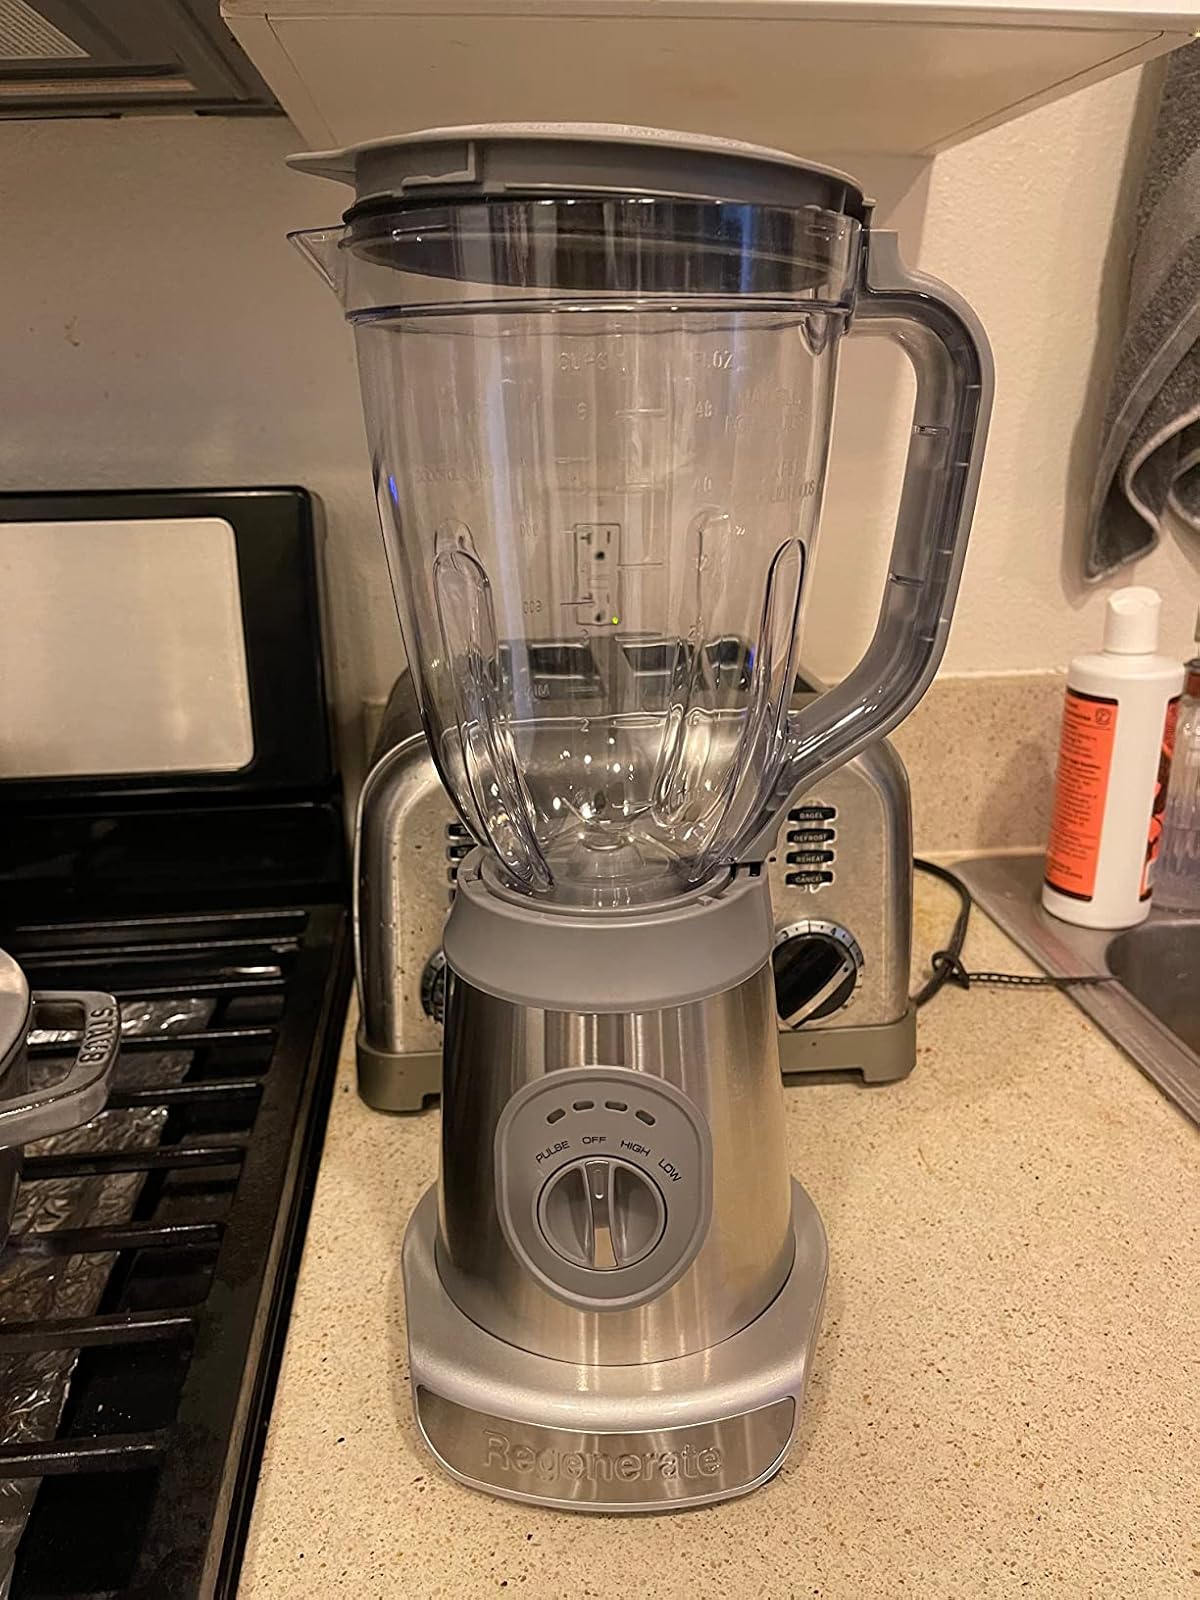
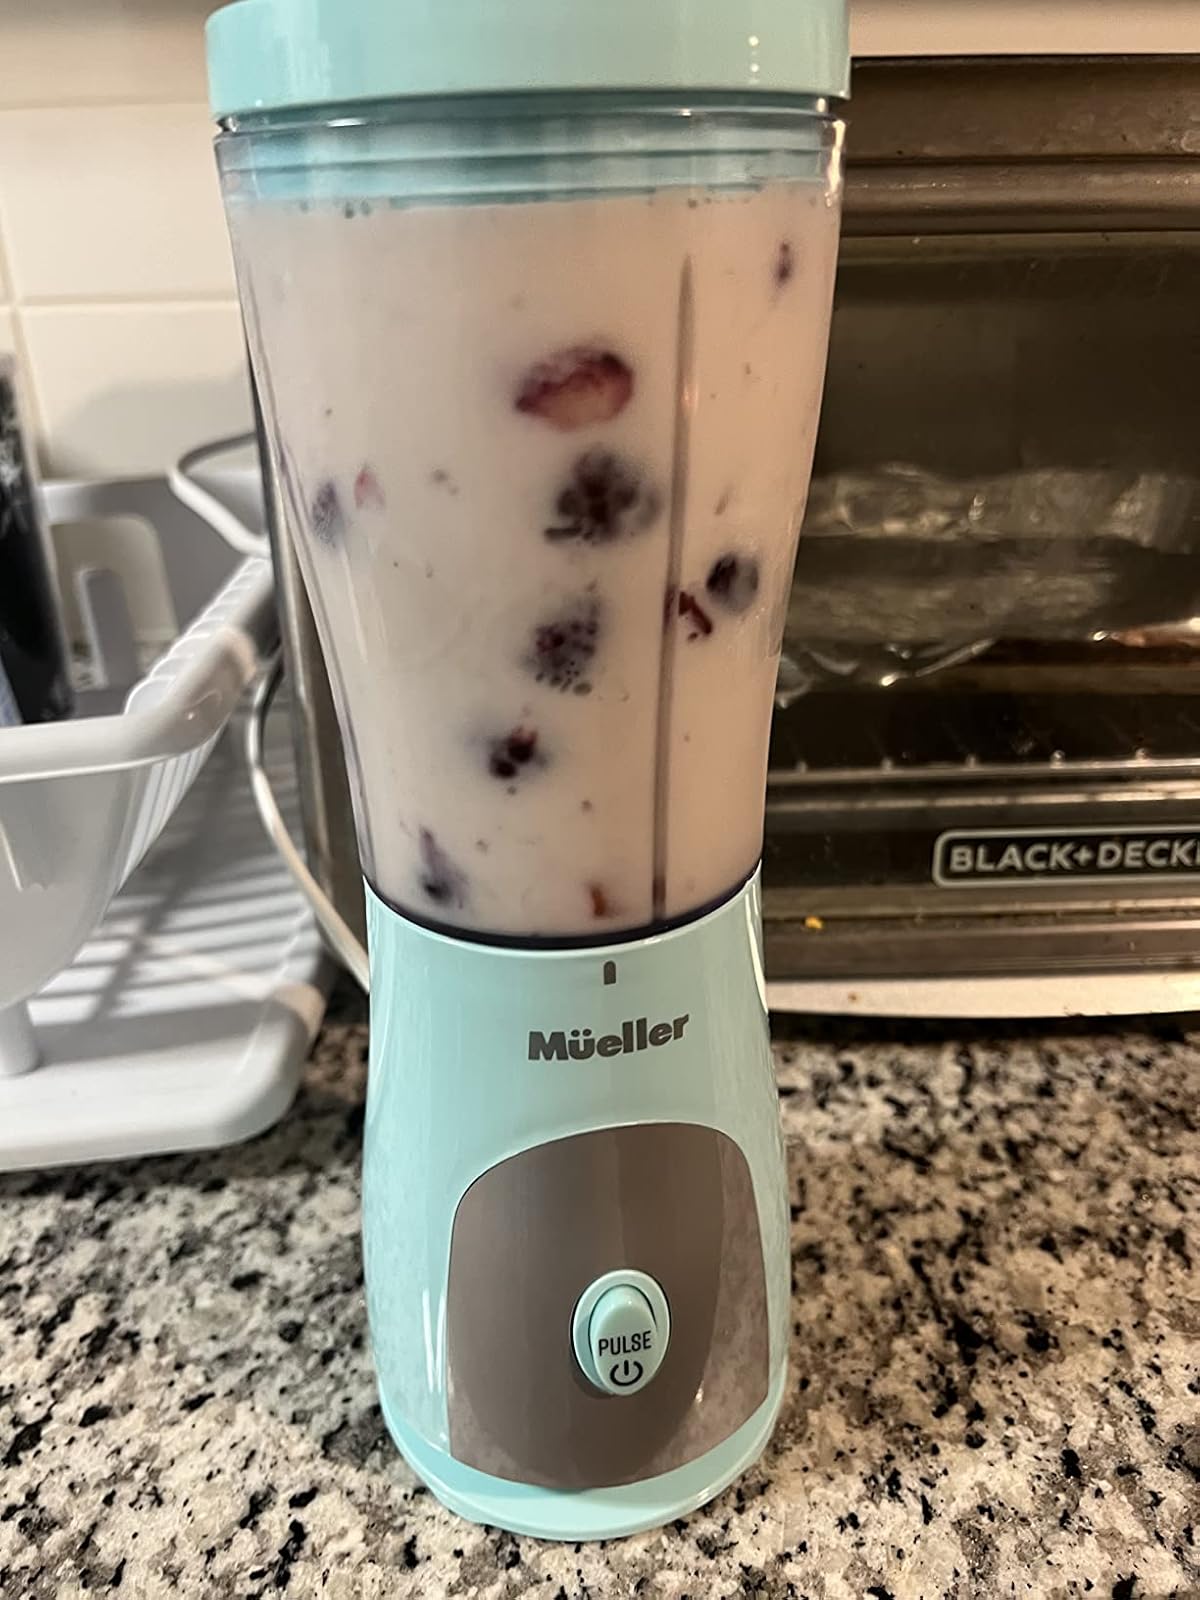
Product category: items_blender
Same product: no